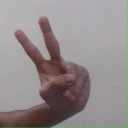
अक्षर: ऐ